Stoneleigh Abbey Gatehouse

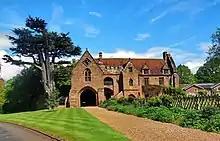

Stoneleigh Abbey Gatehouse is the 14th century gatehouse to the medieval Stoneleigh Abbey which was established near Stoneleigh, Warwickshire in the 12th century. It is a Grade I listed building.